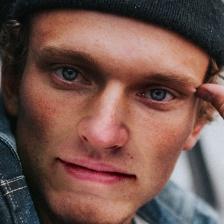
Label: faces